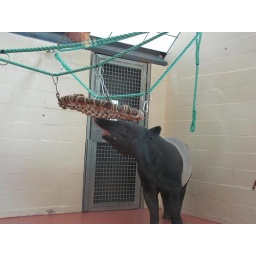
Jambi, the male Malayan tapir at the Point Defiance Zoo in Washington.Investigating the monkey perch.